Chaetostoma thomsoni

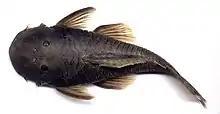
An illustration of "C. thomsoni".

Chaetostoma thomsoni is a species of catfish in the family Loricariidae. It is native to South America, where it occurs in the Magdalena River basin in Colombia. The species reaches 10.1 cm (4 inches) in total length. It is sometimes seen in the aquarium trade, sometimes as "Chaetostoma thomasi", a name which originated as a misspelling but has become relatively widely used despite being incorrect.